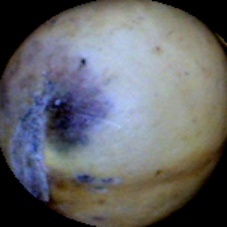
Label: Spotted